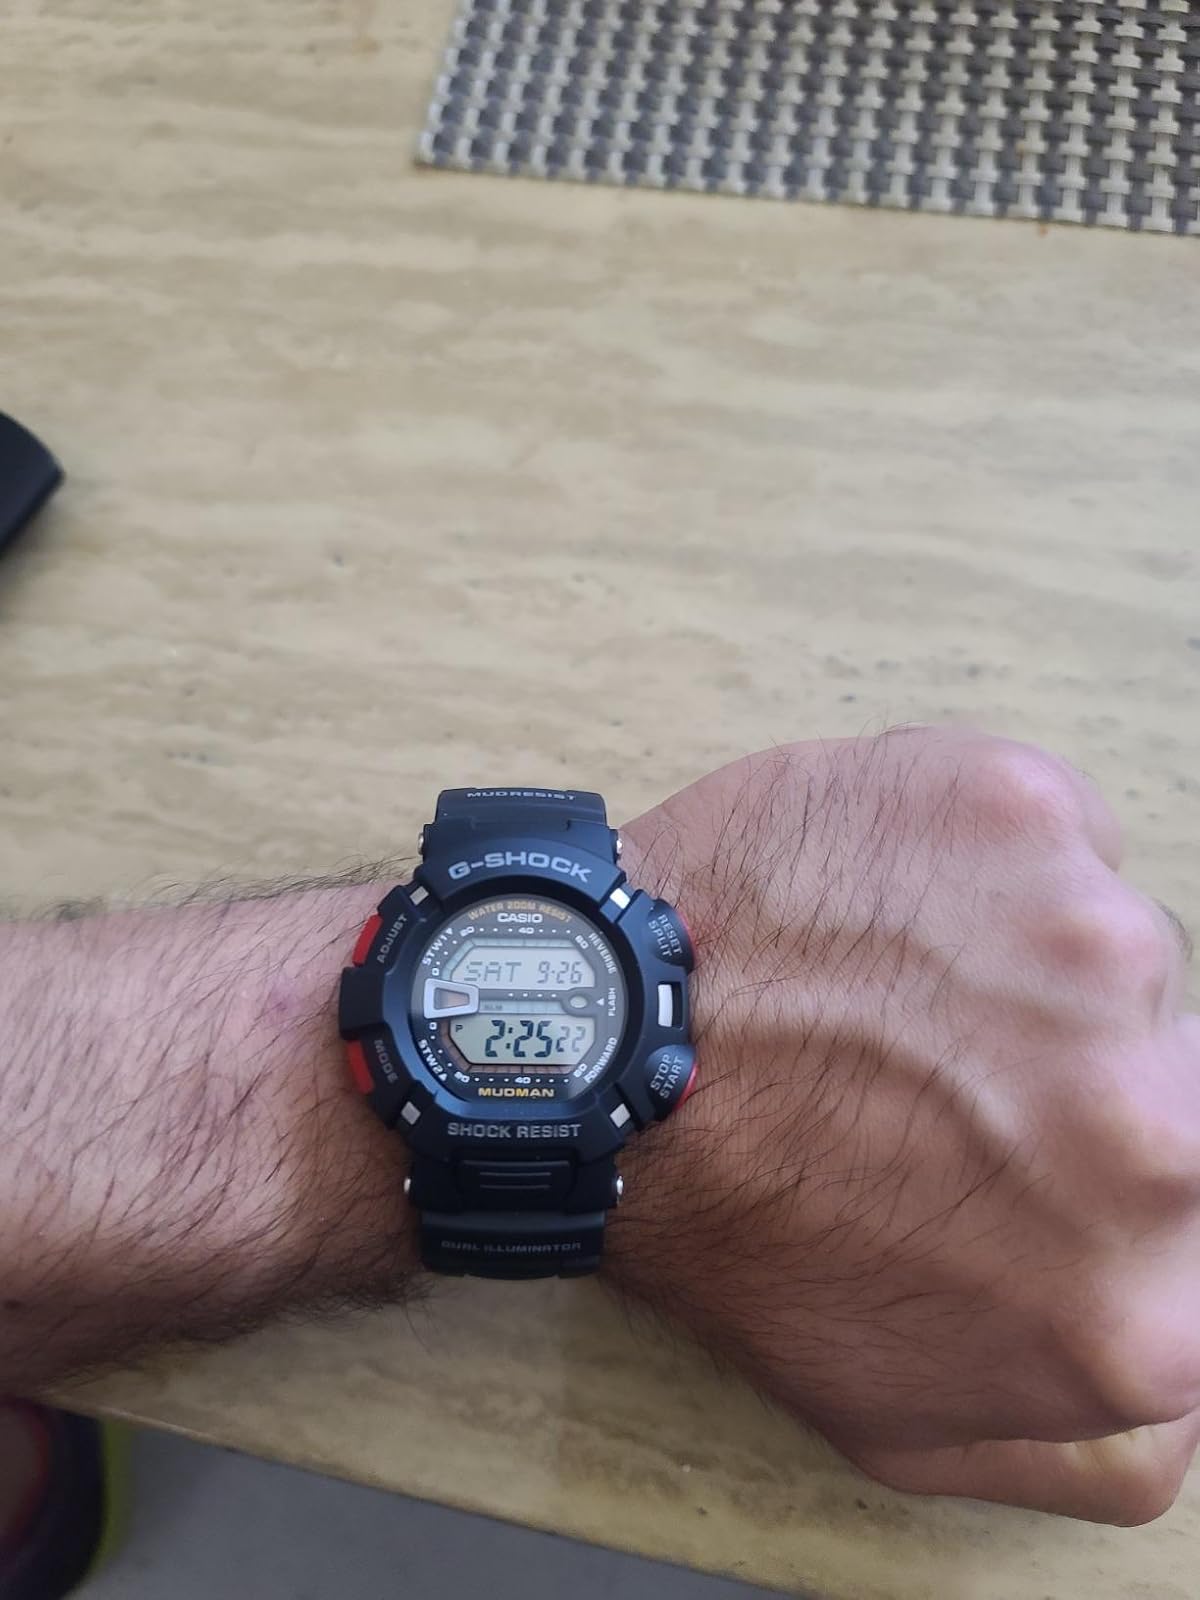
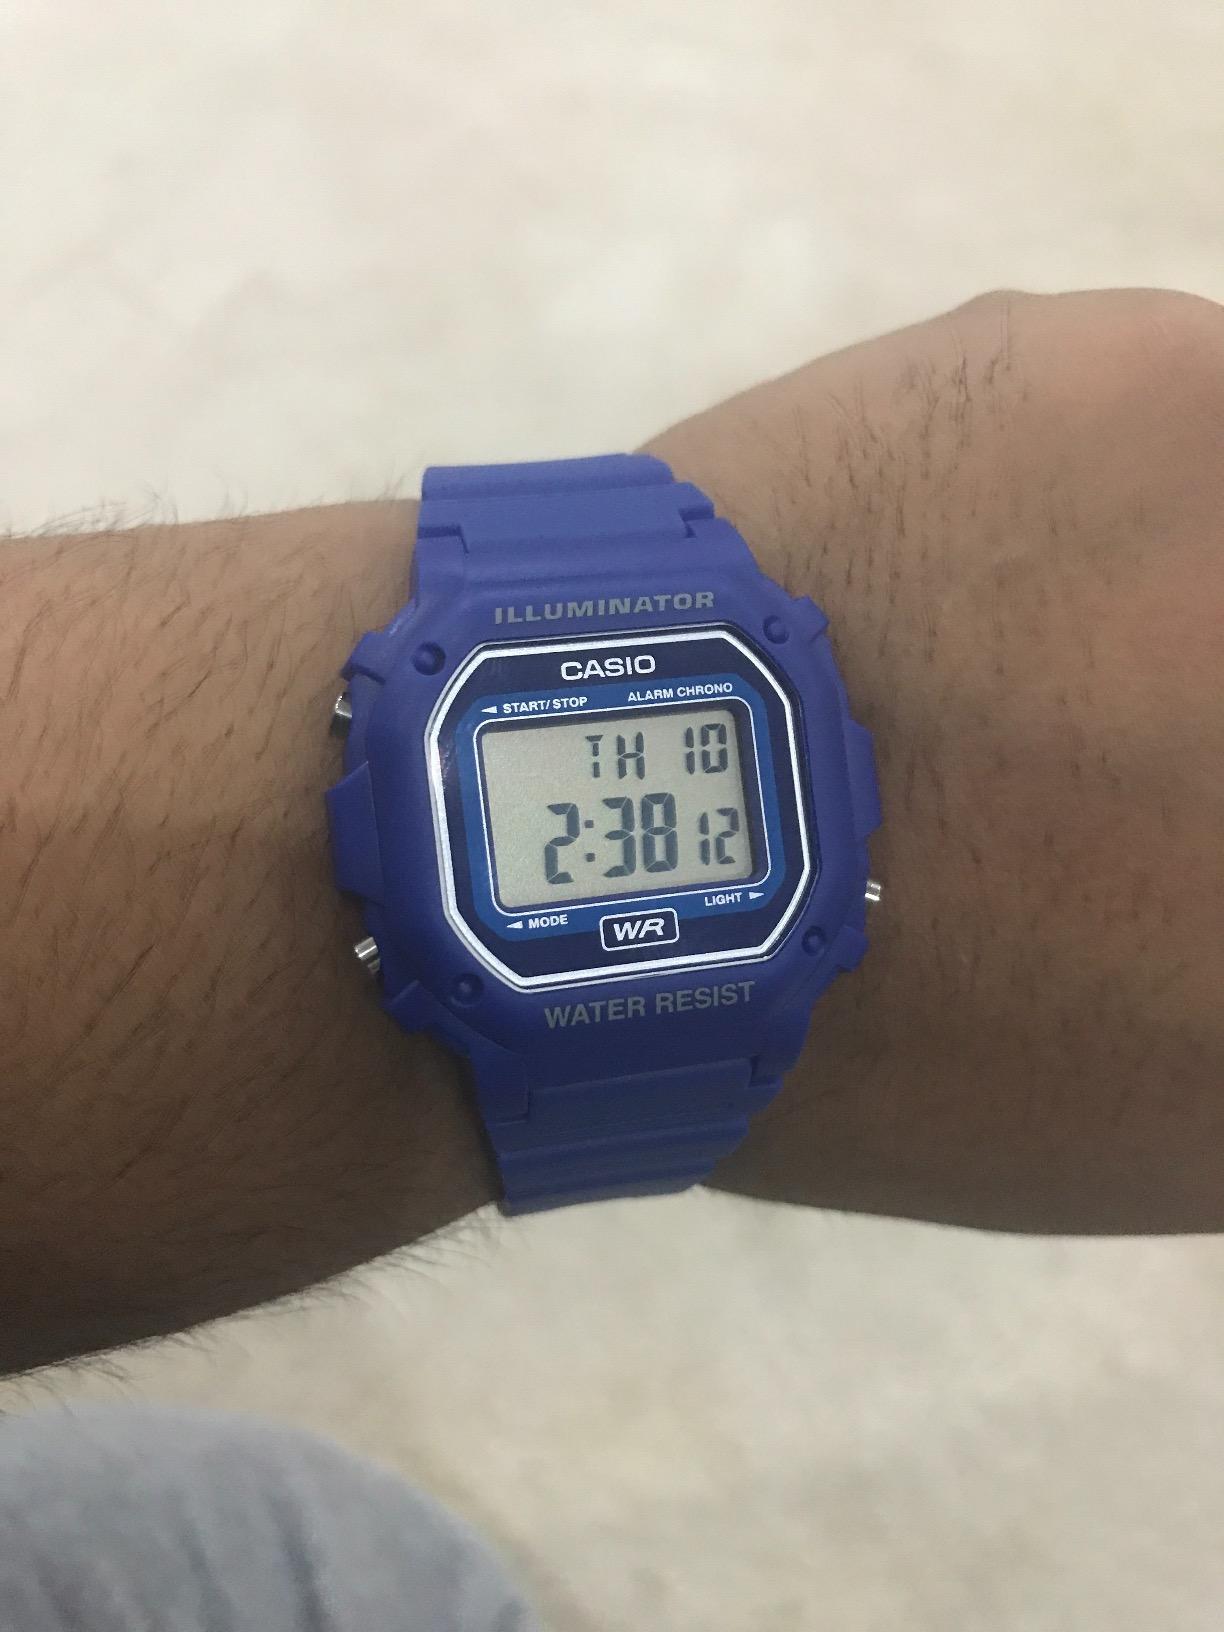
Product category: accessories_watch
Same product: no